5-inch/38-caliber gun

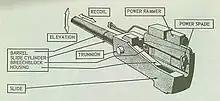
Mk 12 gun assembly

Each mount carries one or two Mk 12 5"/38cal Gun Assemblies. The gun assembly shown is used in single mounts, and it is the right gun in twin mounts. It is loaded from the left side. The left gun in twin mounts is the mirror image of the right gun, and it is loaded from the right side. The Mk12 gun assembly weighs . The Mark 12 Gun Assembly was introduced in 1934, where it was first used in single pedestal mounts on the s, but by the time of World War II they had been installed in single and twin mounts on nearly every major warship and auxiliary in the US fleet.